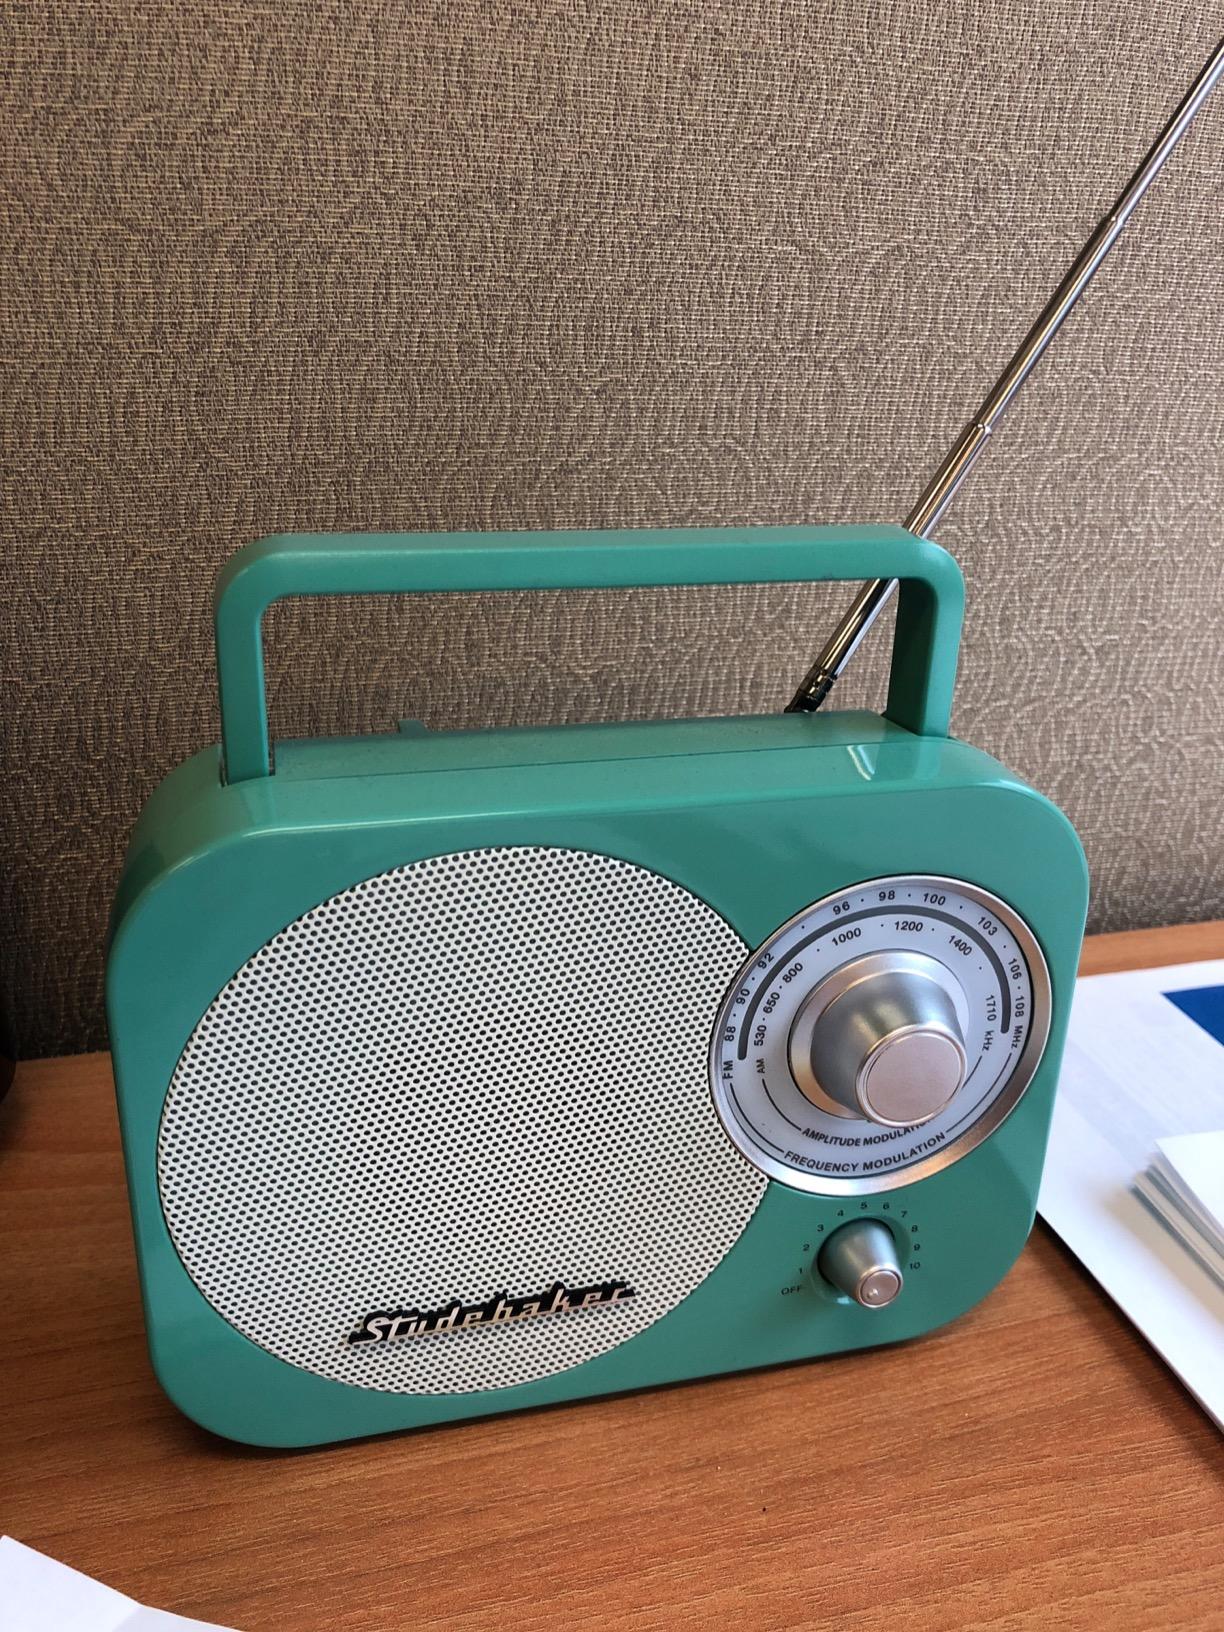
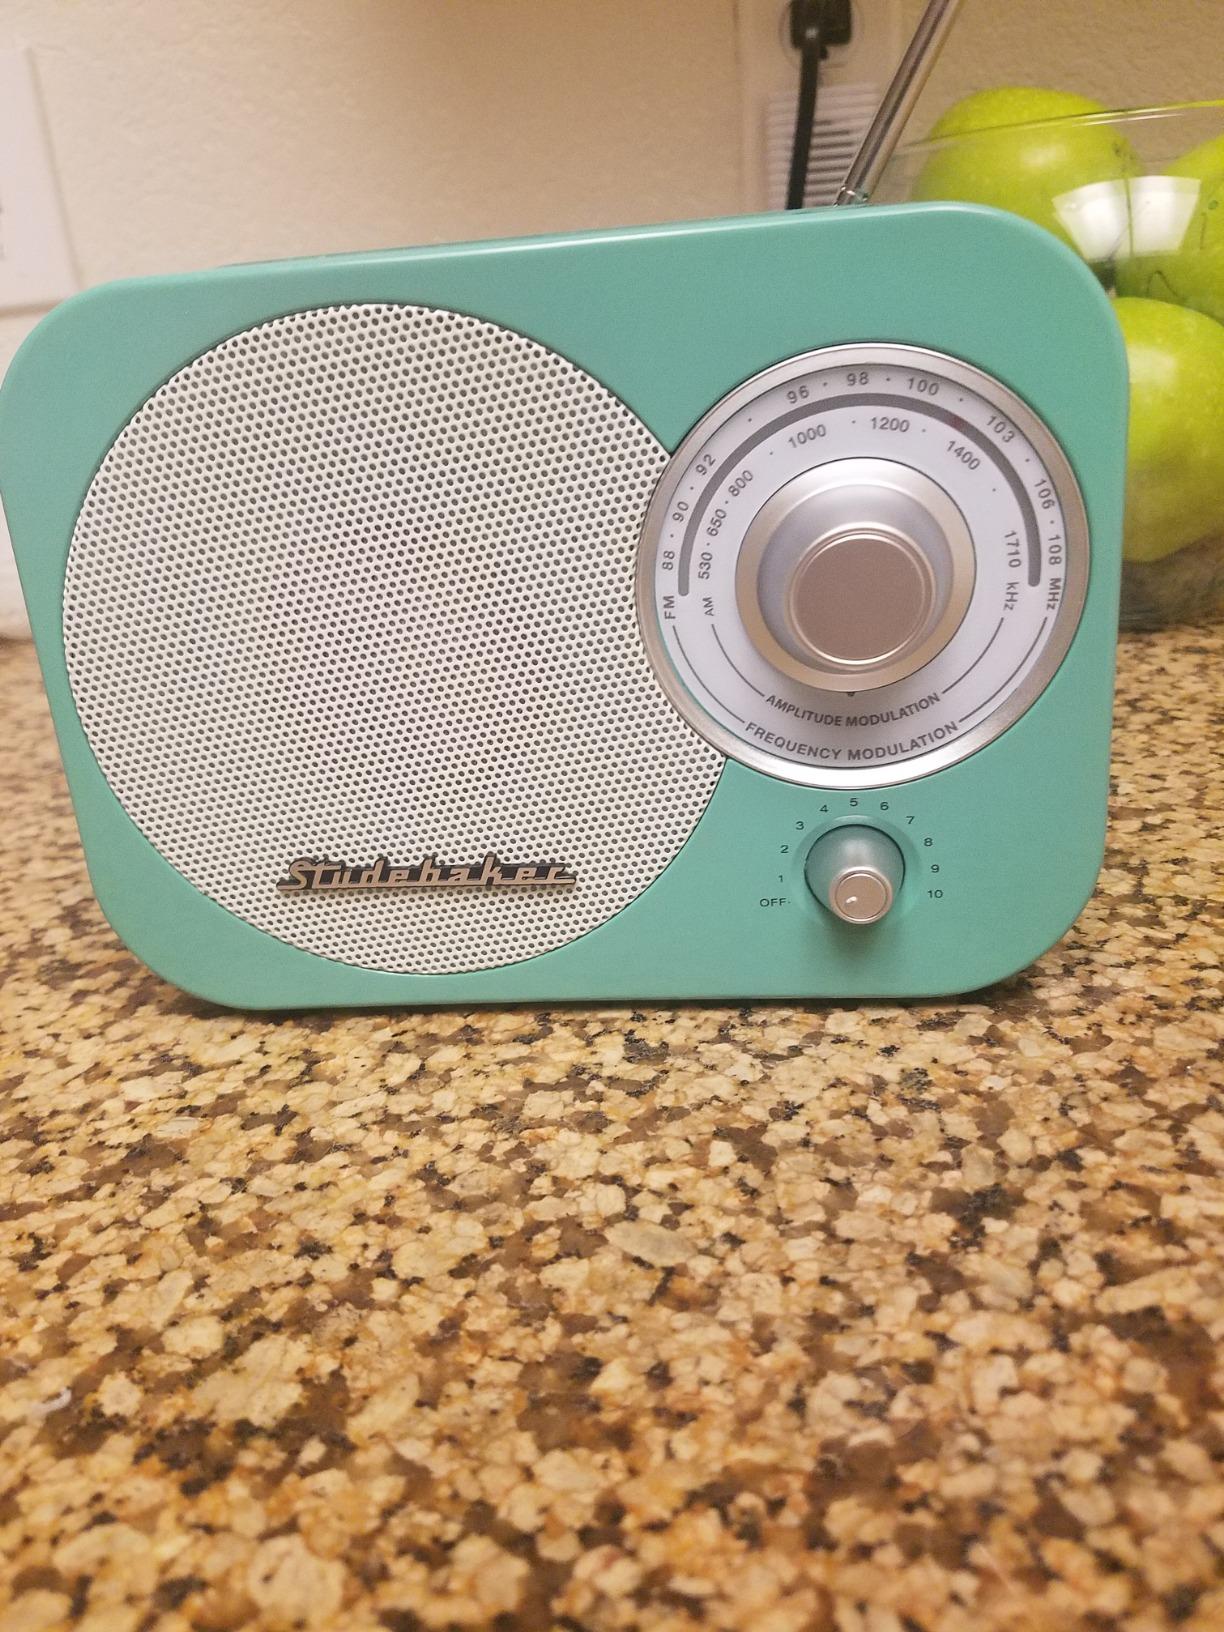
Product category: radio
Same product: yes